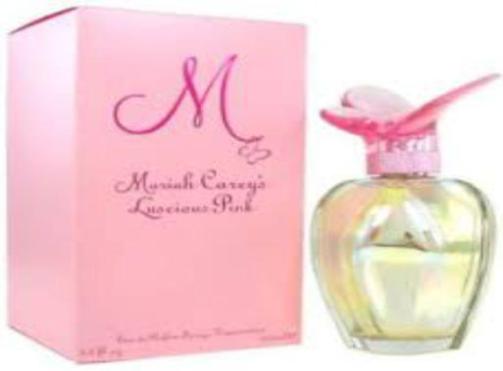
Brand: luscious pink
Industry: Clothes